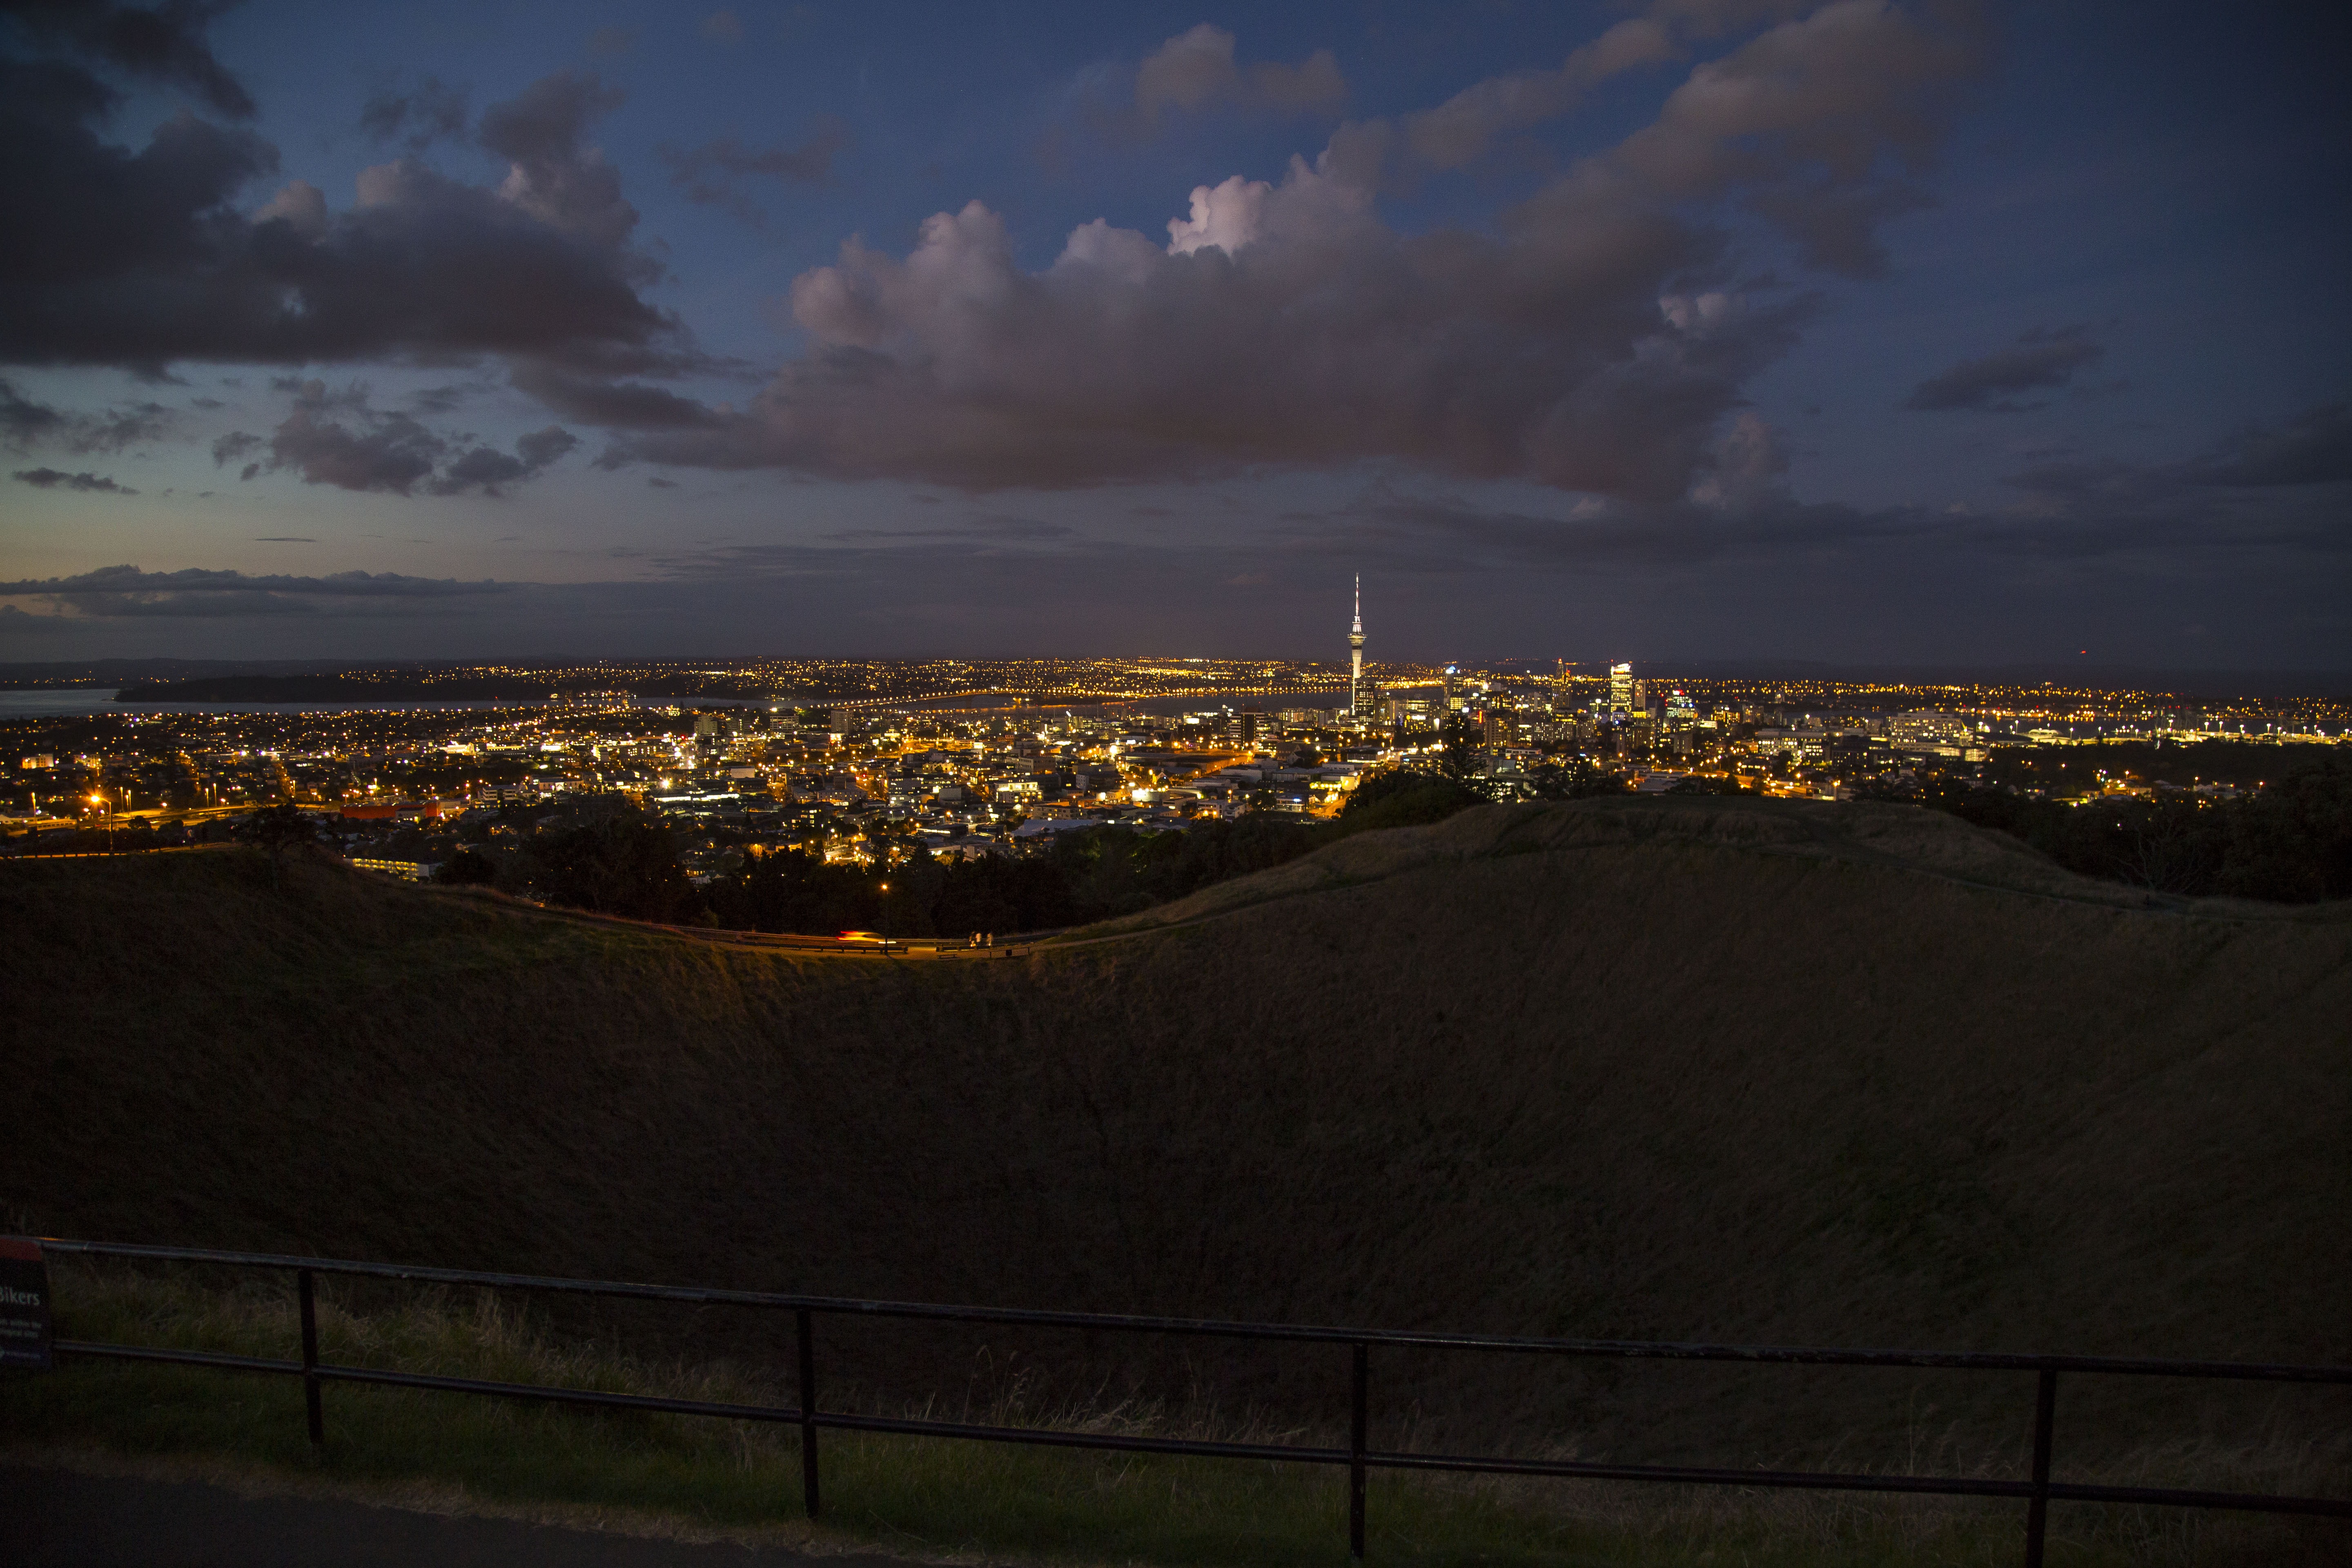
landscape, sea, coast, horizon, cloud, sky, sunrise, sunset, night, sunlight, morning, hill, dawn, cityscape, panorama, dusk, evening, reflection, weather, darkness, new zealand, auckland, at dusk, meteorological phenomenon, atmosphere of earth